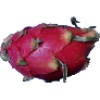
Label: Pitahaya Red 1